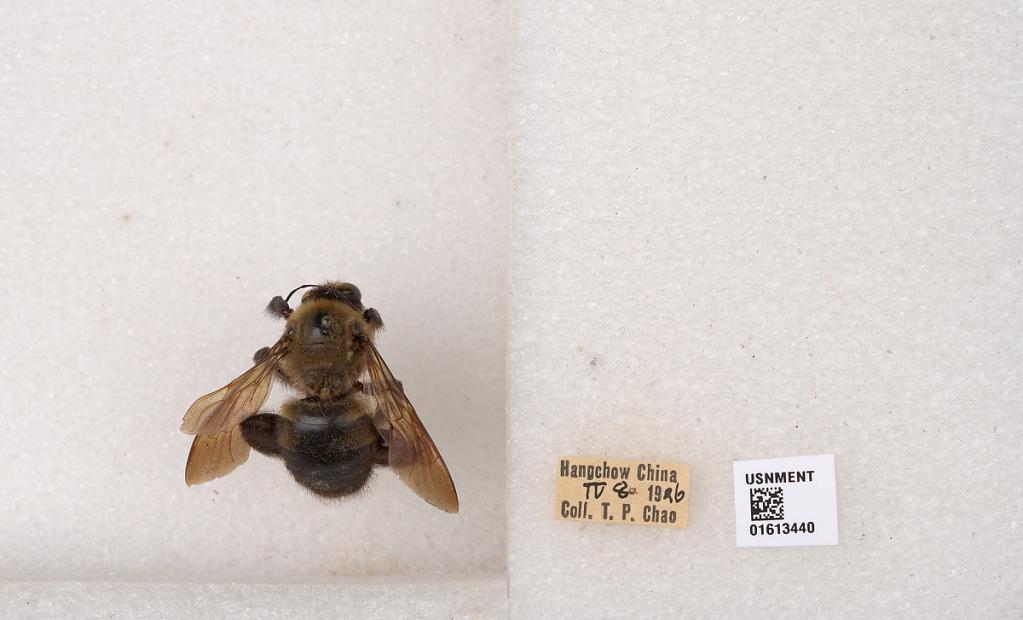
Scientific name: Xylocopa (Biluna) tranquebarorum tranquebarorum (Swederus)
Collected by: T. Chao
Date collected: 1926-4-8
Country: China
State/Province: Zhejiang
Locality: Hangchow